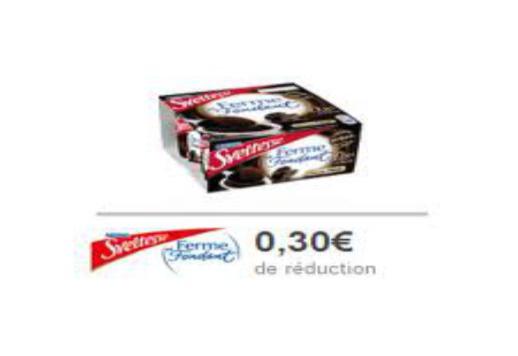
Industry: Food